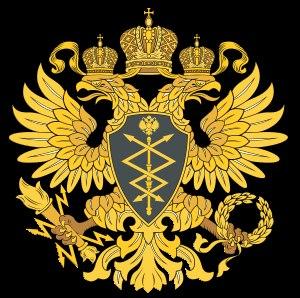
Le Spetssviaz, sigle du russe Служба специальной связи и информации Федеральной службы охраны Российской Федерации, soit Service des communications spéciales et d'information du Service fédéral de protection de la Fédération de Russie est un service gouvernemental de la Russie, chargé de la protection des systèmes d'information et de communications gouvernementaux.